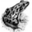
Label: frog